Cannonball (missile)

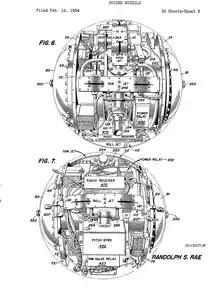
Internal components of the Cannonball missile.

The D-40 is a "spherically" shaped missile about in diameter and had a maximum range around . The D-40 was propelled by a solid-fueled rocket and stabilized using three pairs of "tangential rocket nozzles" and was guided originally by radio signals and later by signals sent down a wire trailing behind the missile. The first design, the "D-40A", weighed while the later versions "D-40B" and "D-40C" were around 150 lbs.